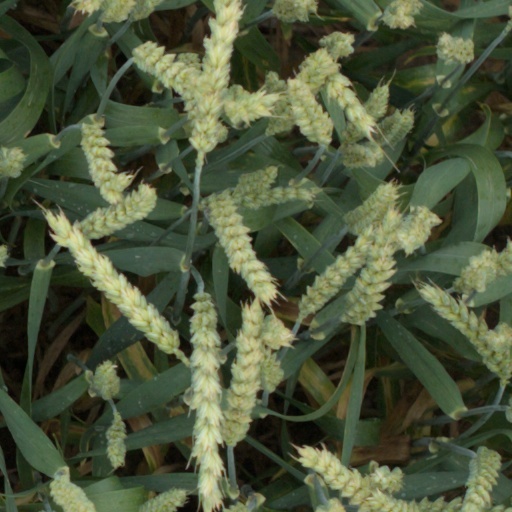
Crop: wheat